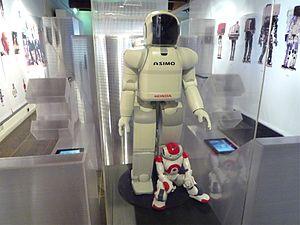
Robot Asimo en visite au musée dauphinois de Grenoble en 2011, exposition Vaucanson et l'homme artificiel.
NAO est un robot humanoïde français, autonome et programmable, initialement développé par la société Aldebaran Robotics, une start-up française située à Paris, rachetée par le groupe japonais SoftBank Group en 2015 qui la renomme en SoftBank Robotics.